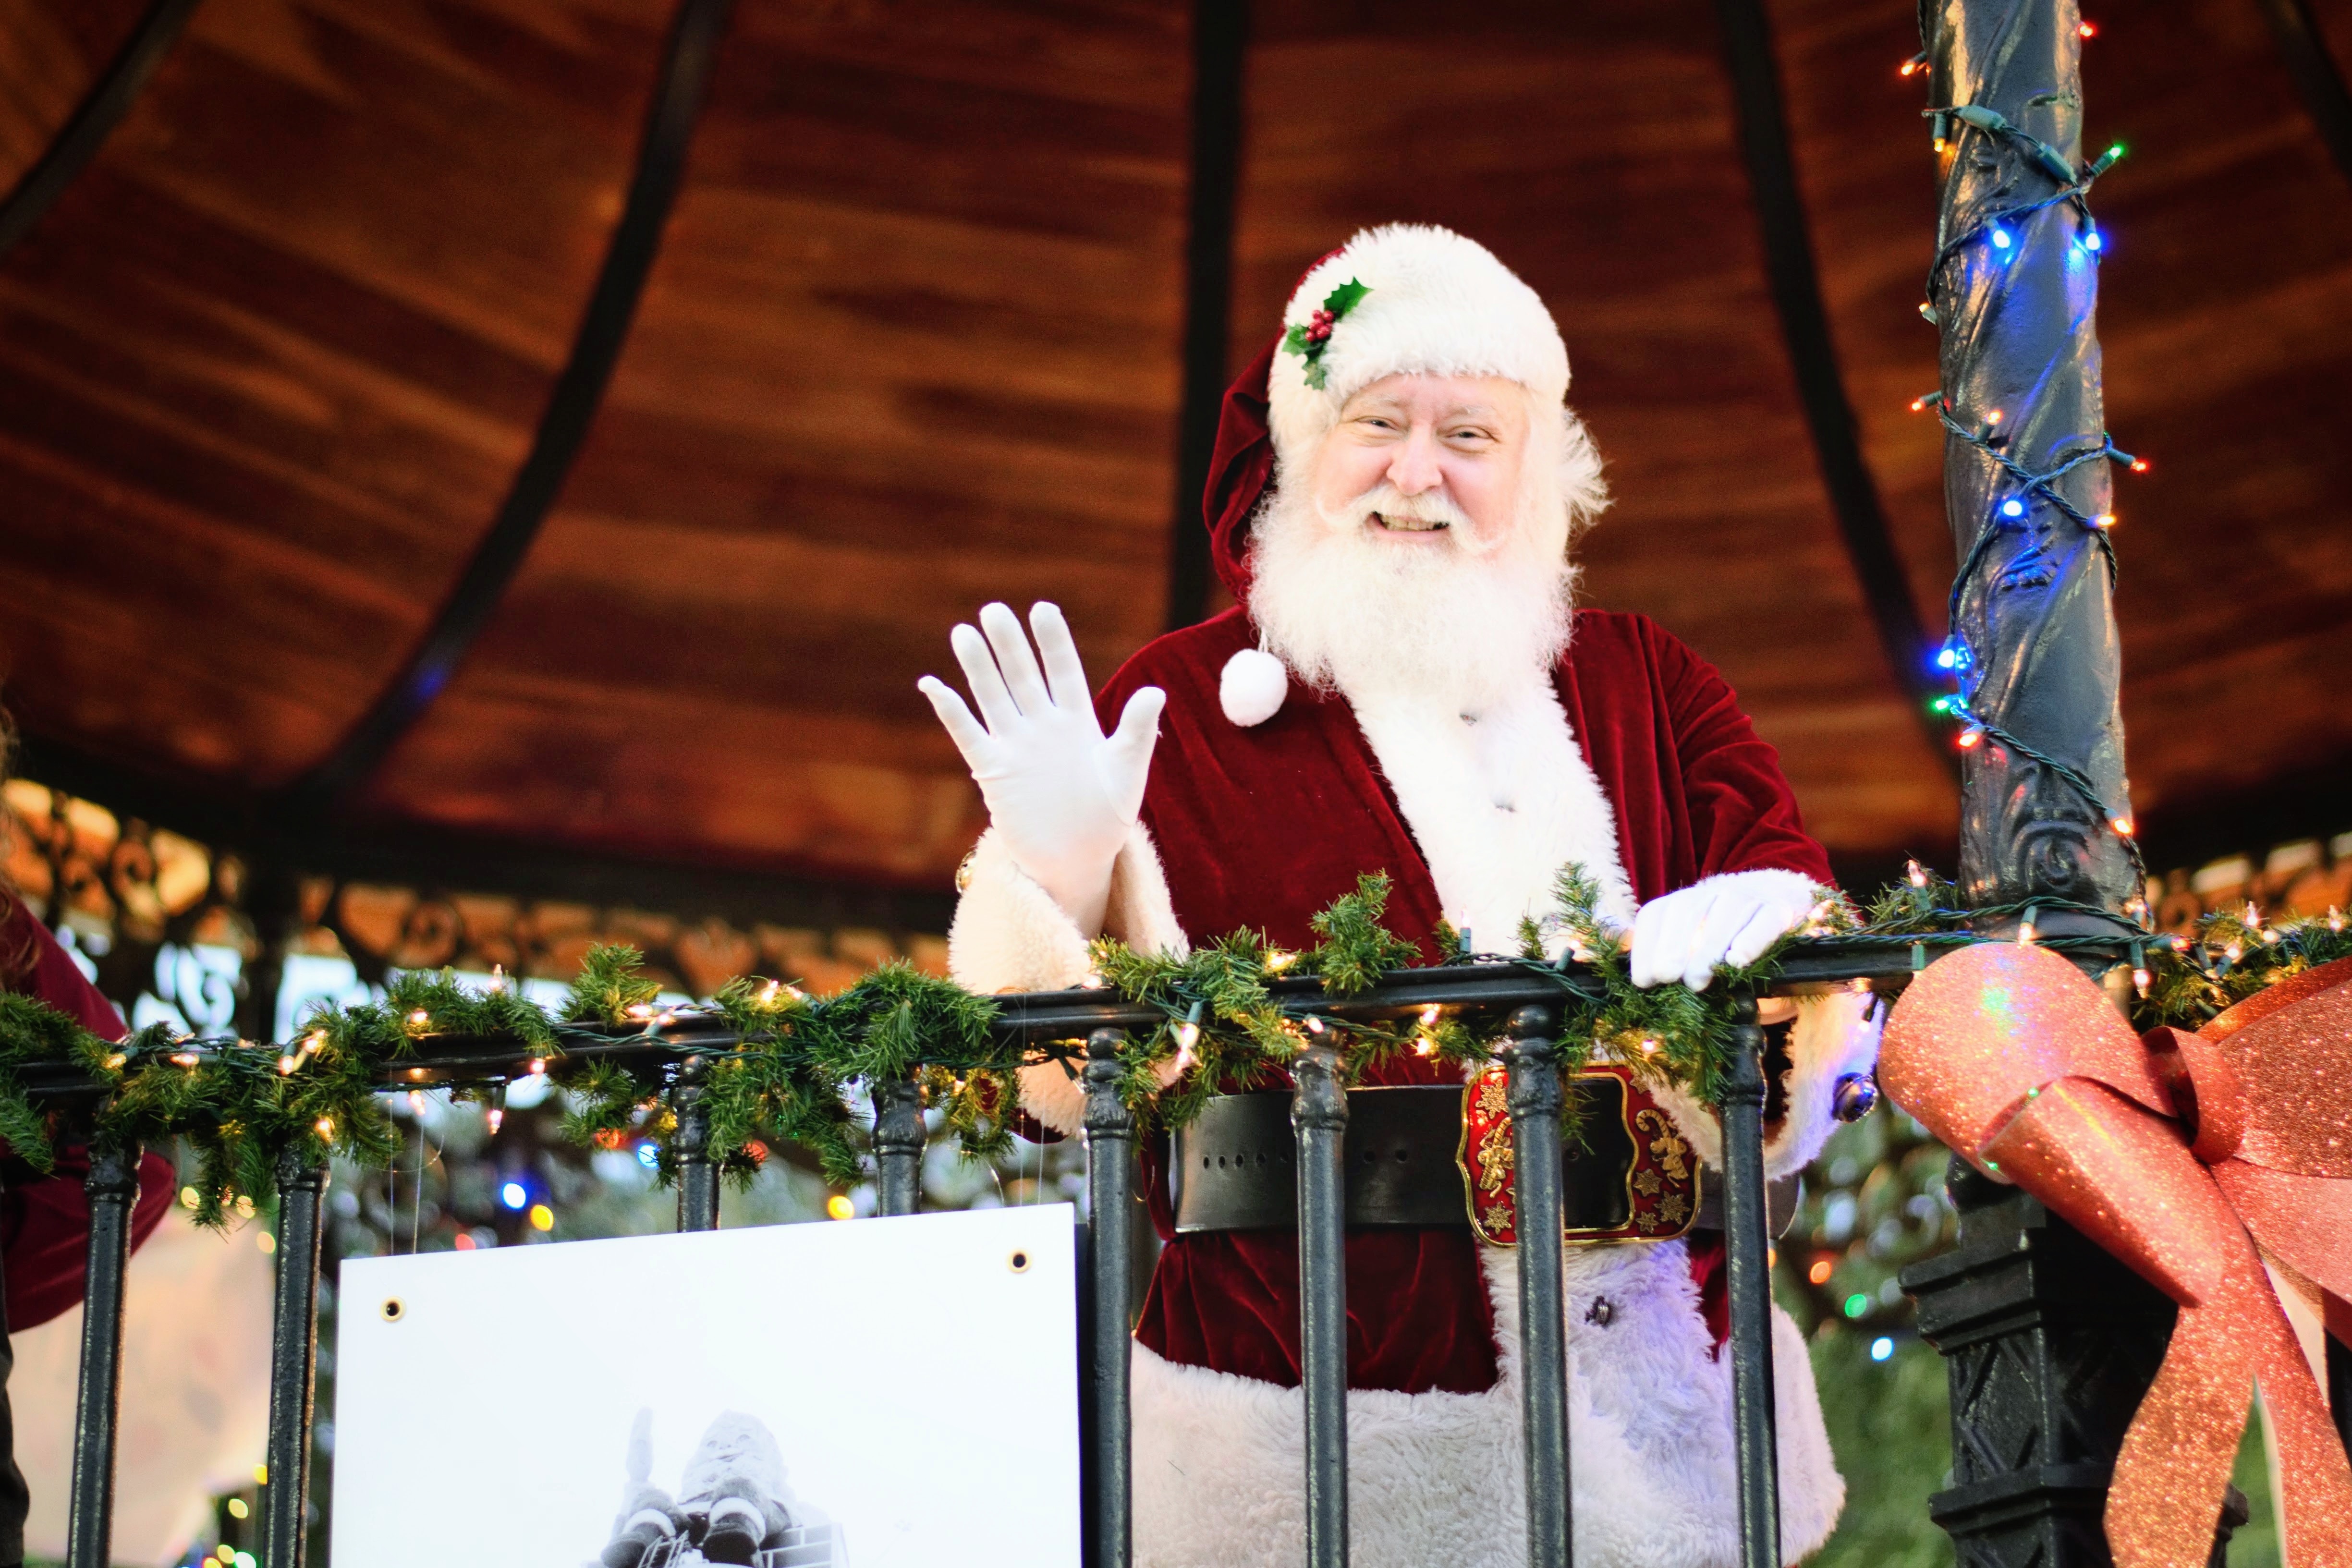
christmas, ceremony